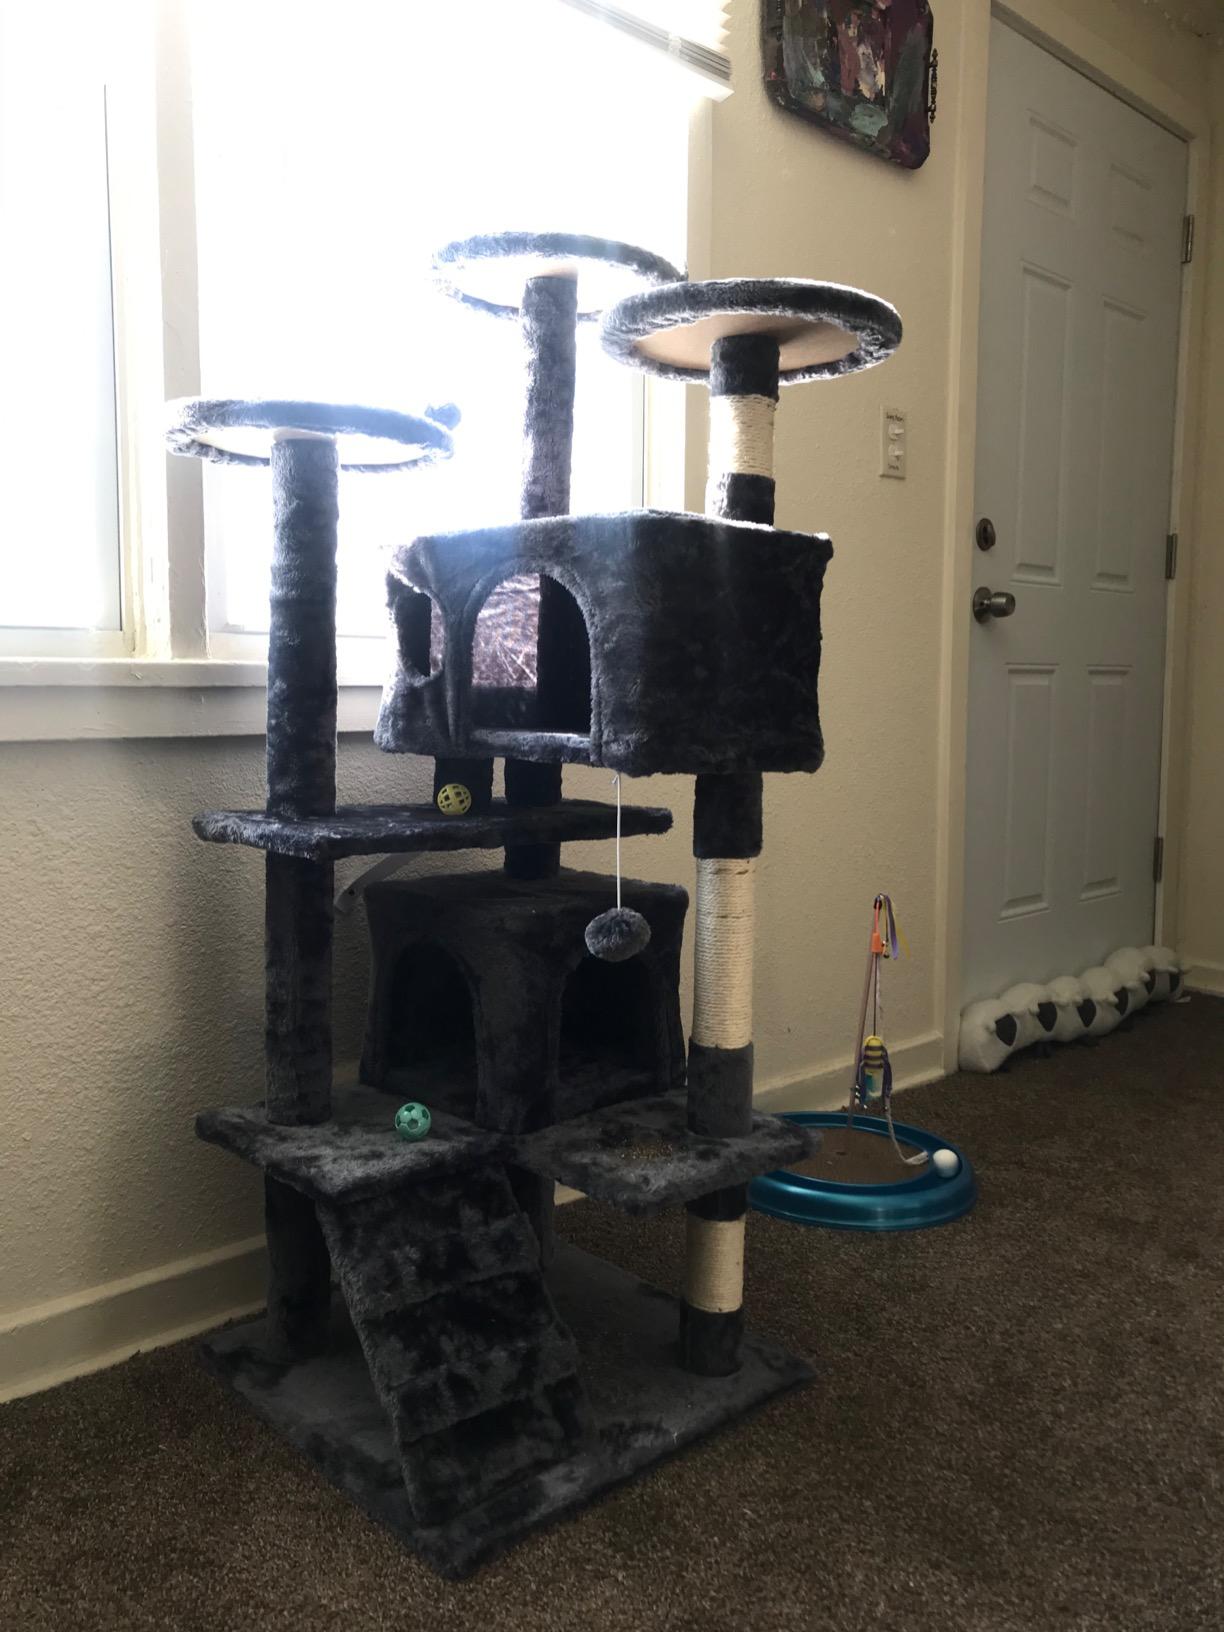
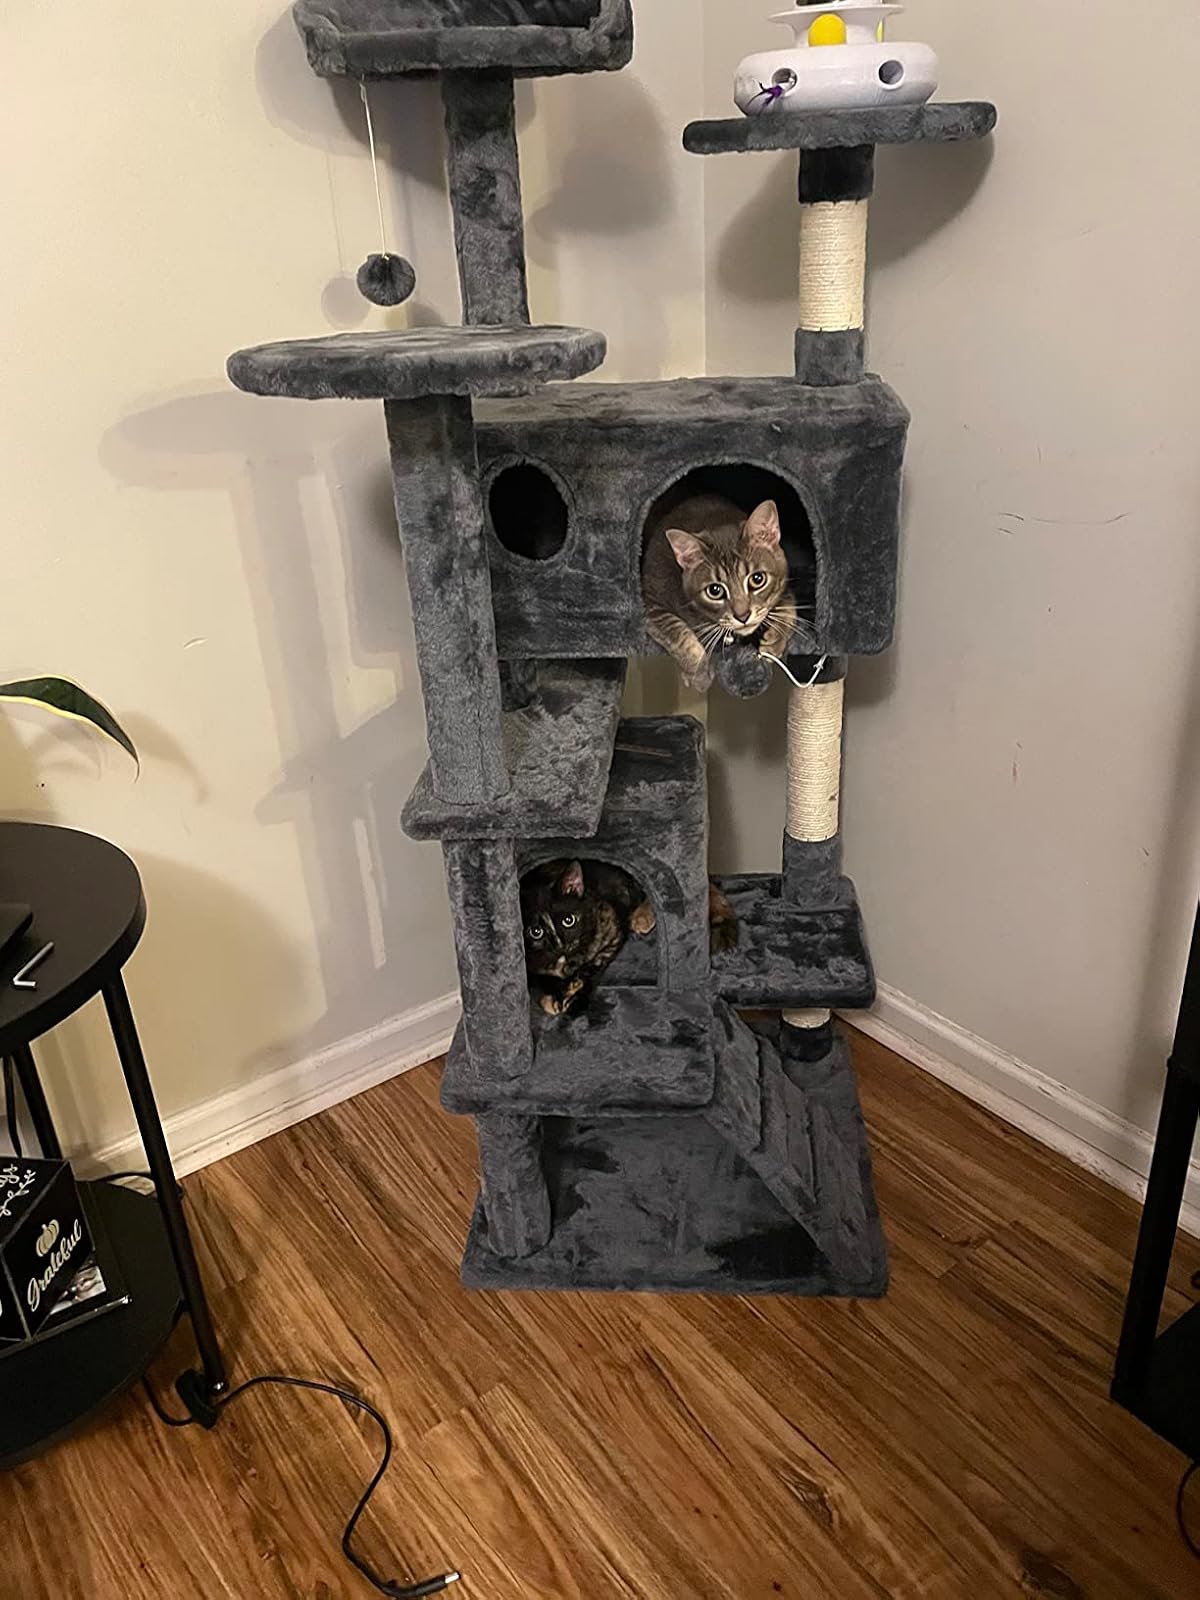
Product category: items_cat tree
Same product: yes